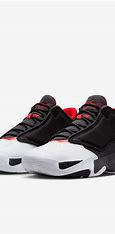
Brand: Jordan
Model: Max Aura 4